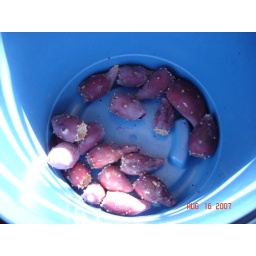
the bottom of the bucket of the prickly pear fruit that i picked near my parents' house in tucson